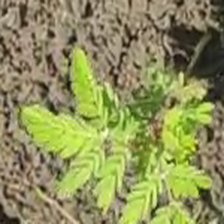
Weed species: Dwarf_cassia_(Chamaecrista pumila)